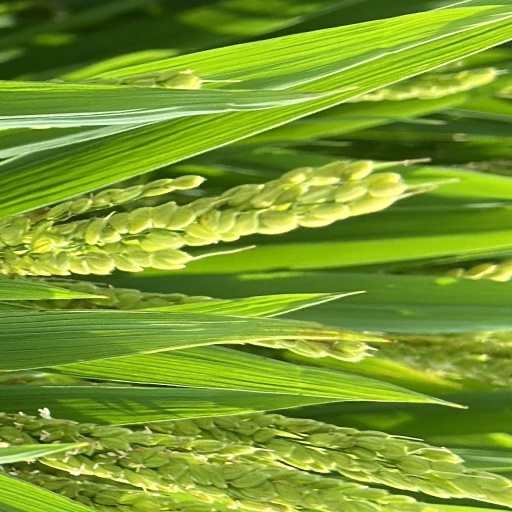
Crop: rice